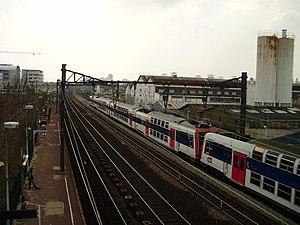
Gare des Ardoines, à Vitry-sur-Seine, Val-de-Marne, France
La gare des Ardoines est une gare ferroviaire française de la ligne de Paris-Austerlitz à Bordeaux-Saint-Jean, située sur le territoire de la commune de Vitry-sur-Seine, dans le département du Val-de-Marne en région Île-de-France.